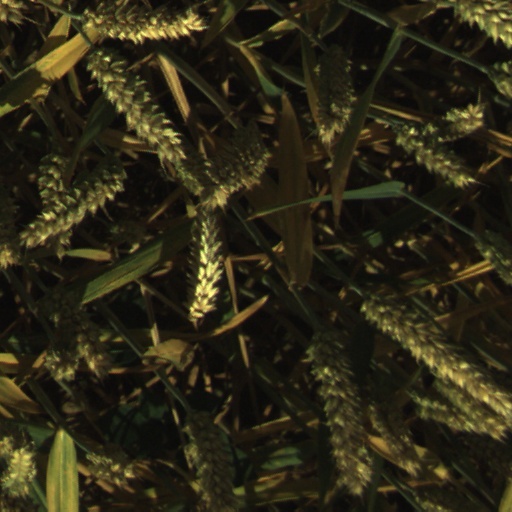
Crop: wheat